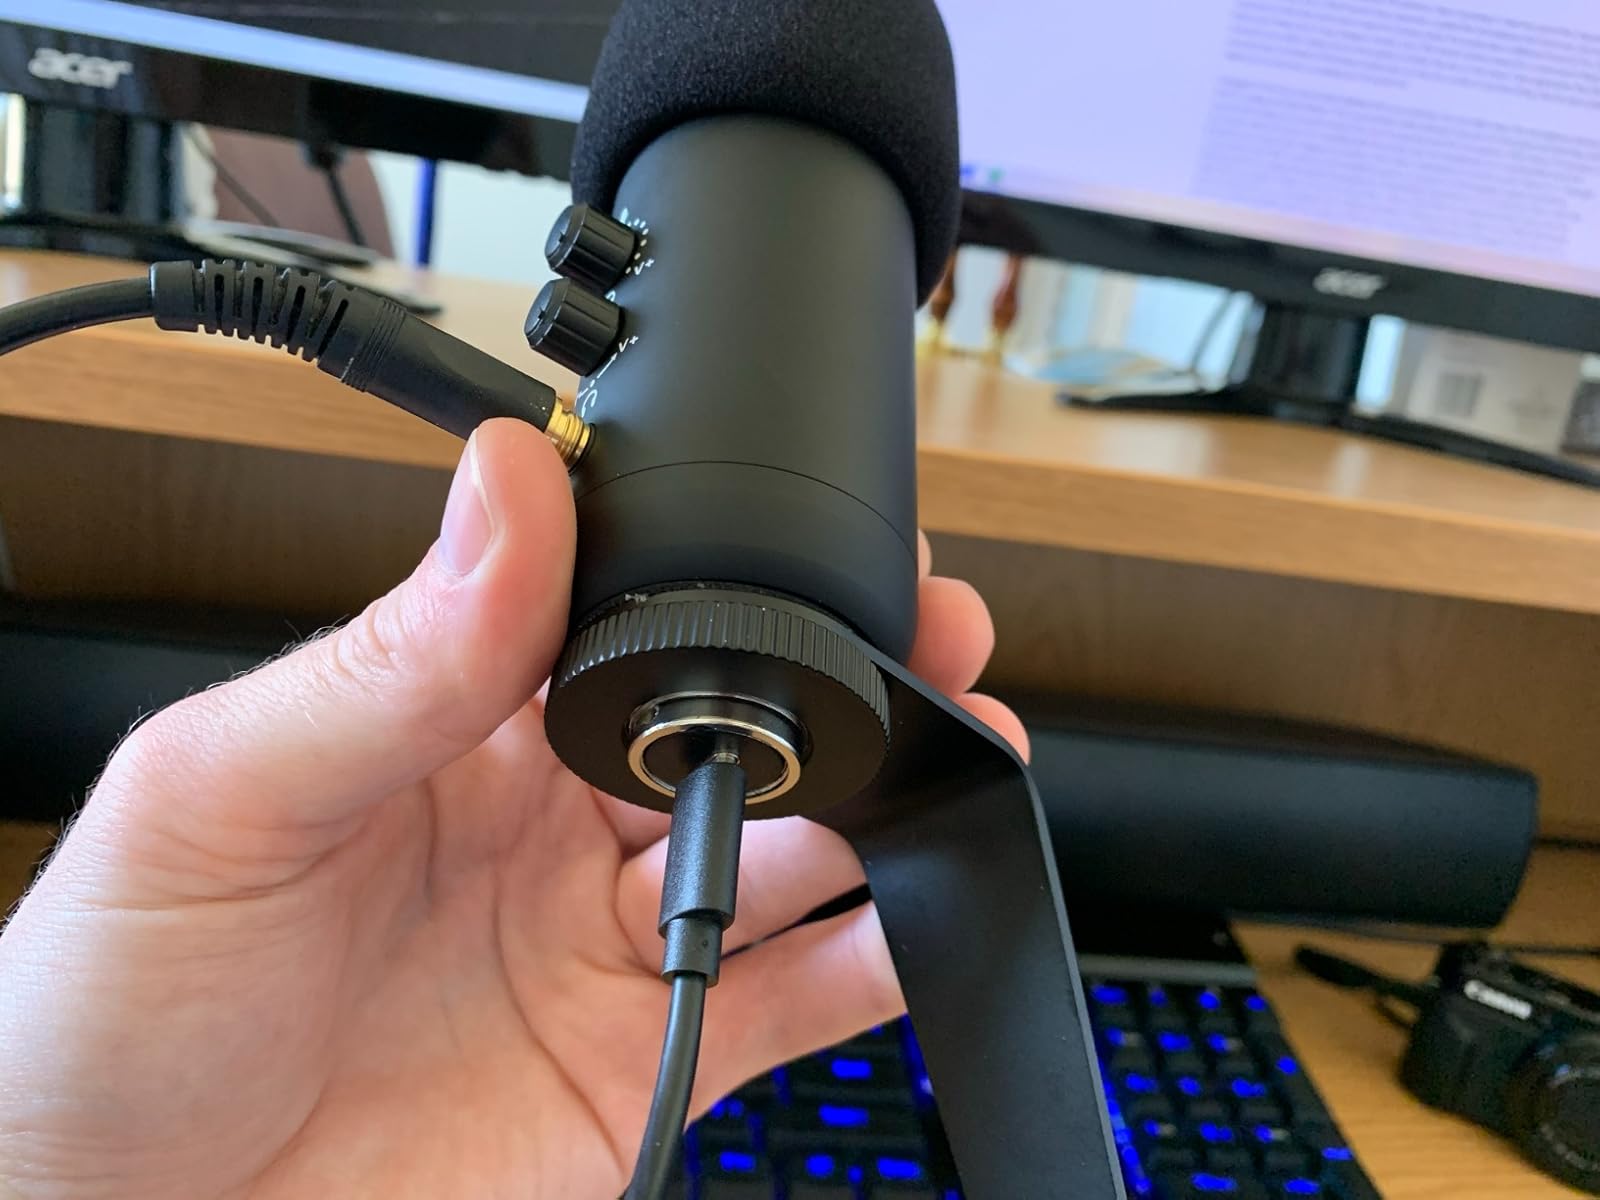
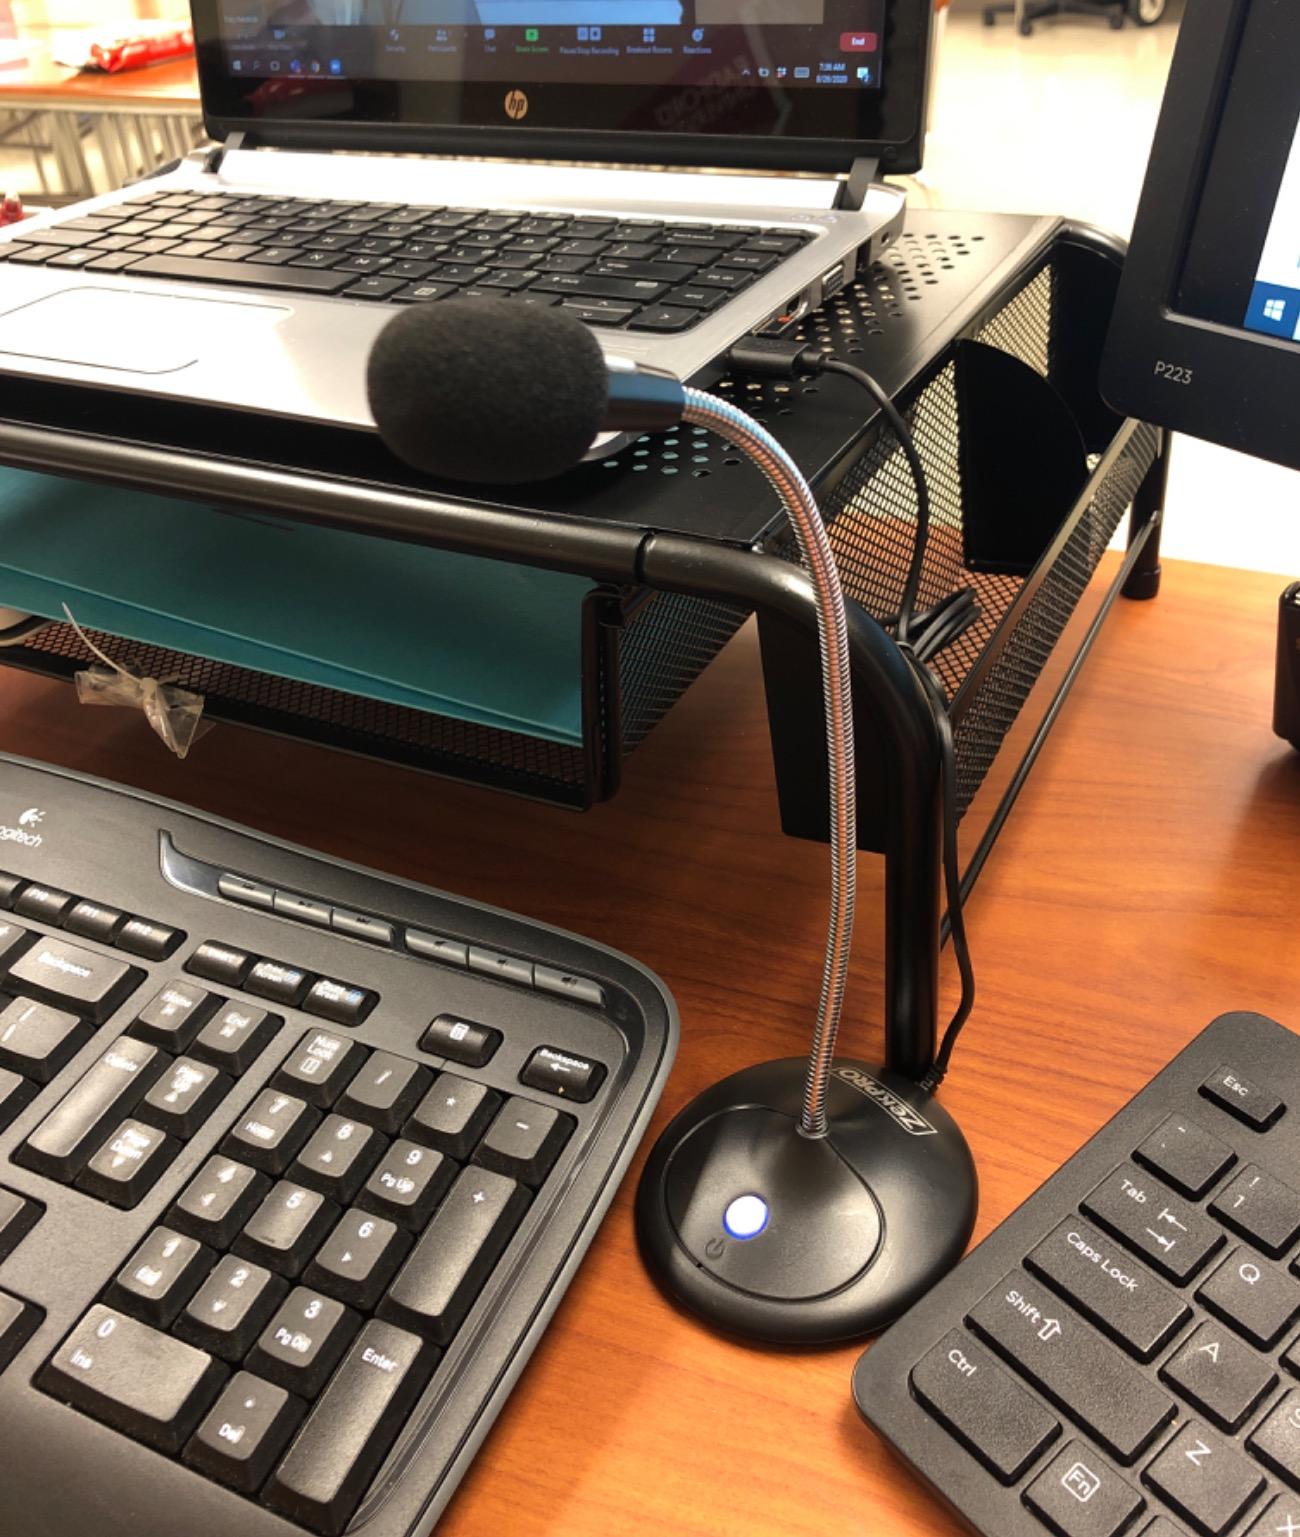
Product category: microphone
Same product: no